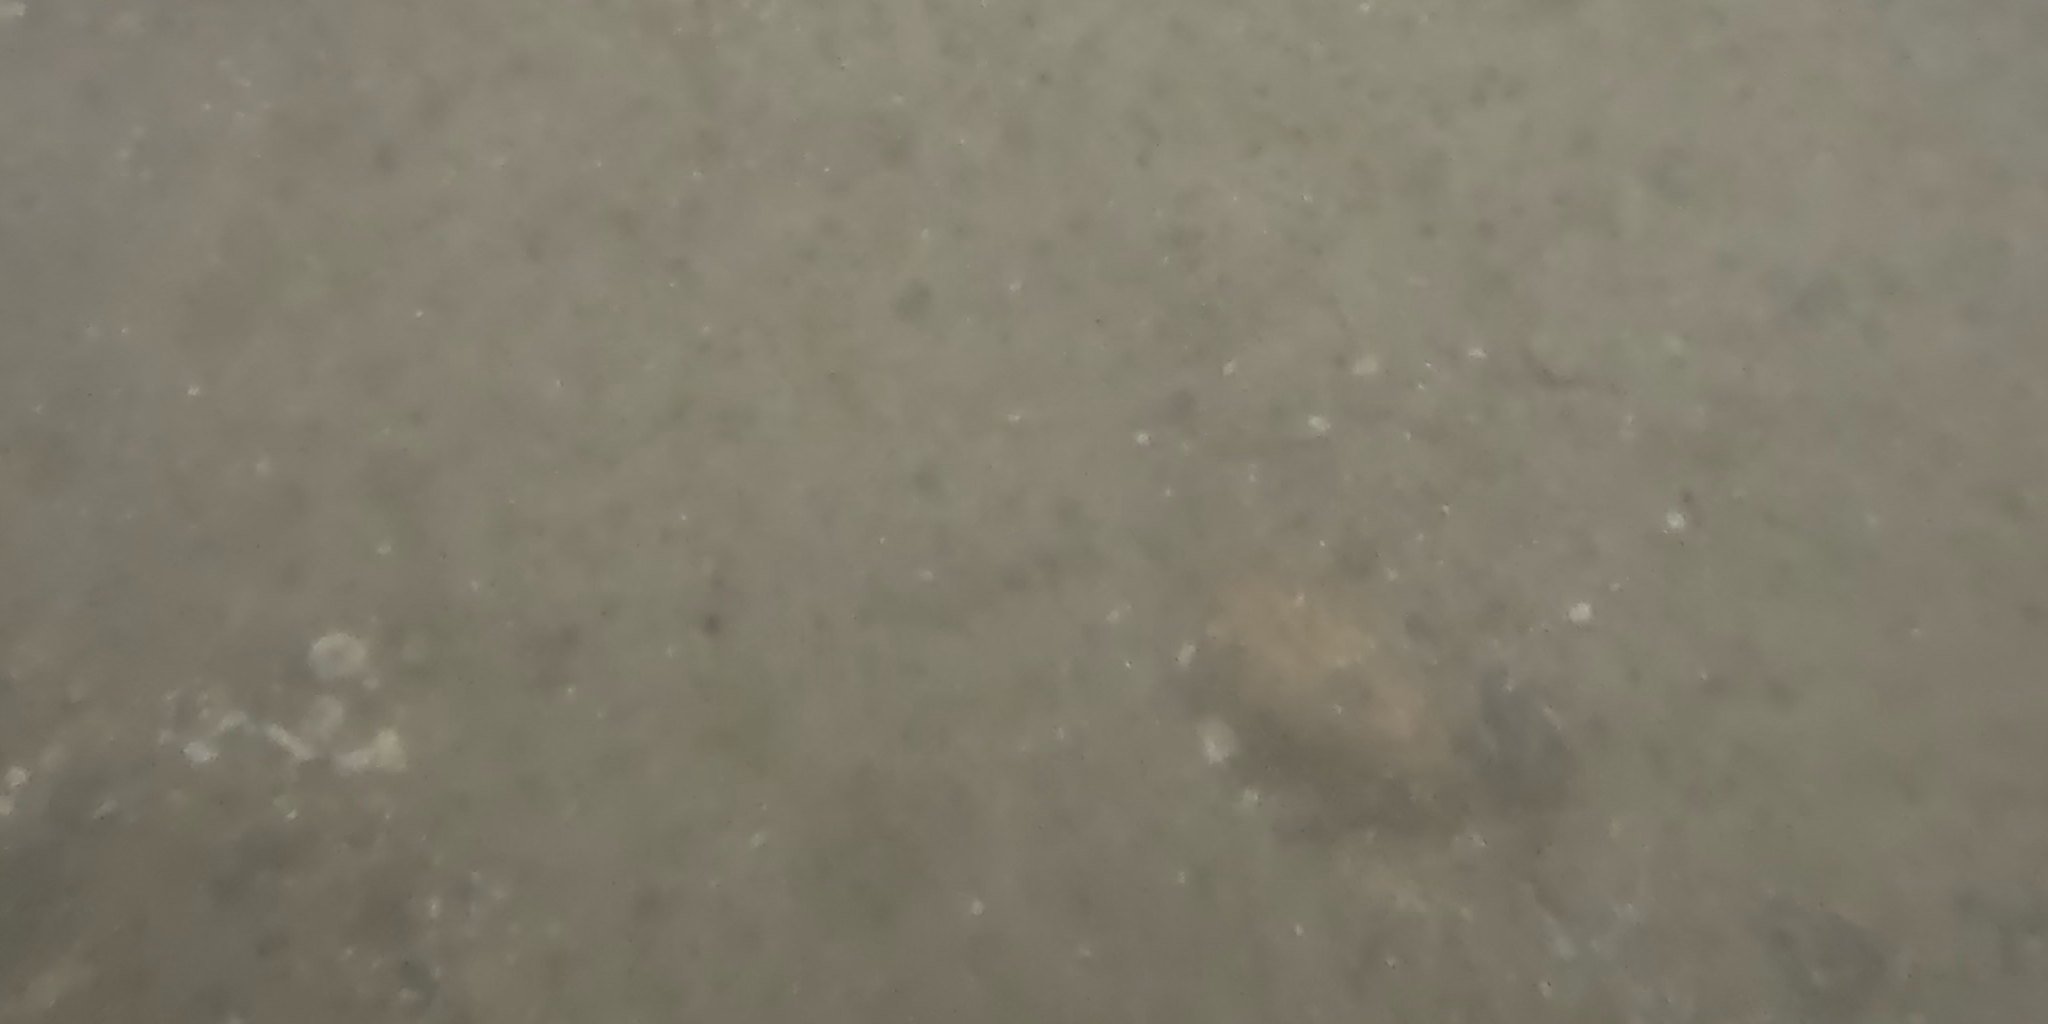
Seabed habitat: sand